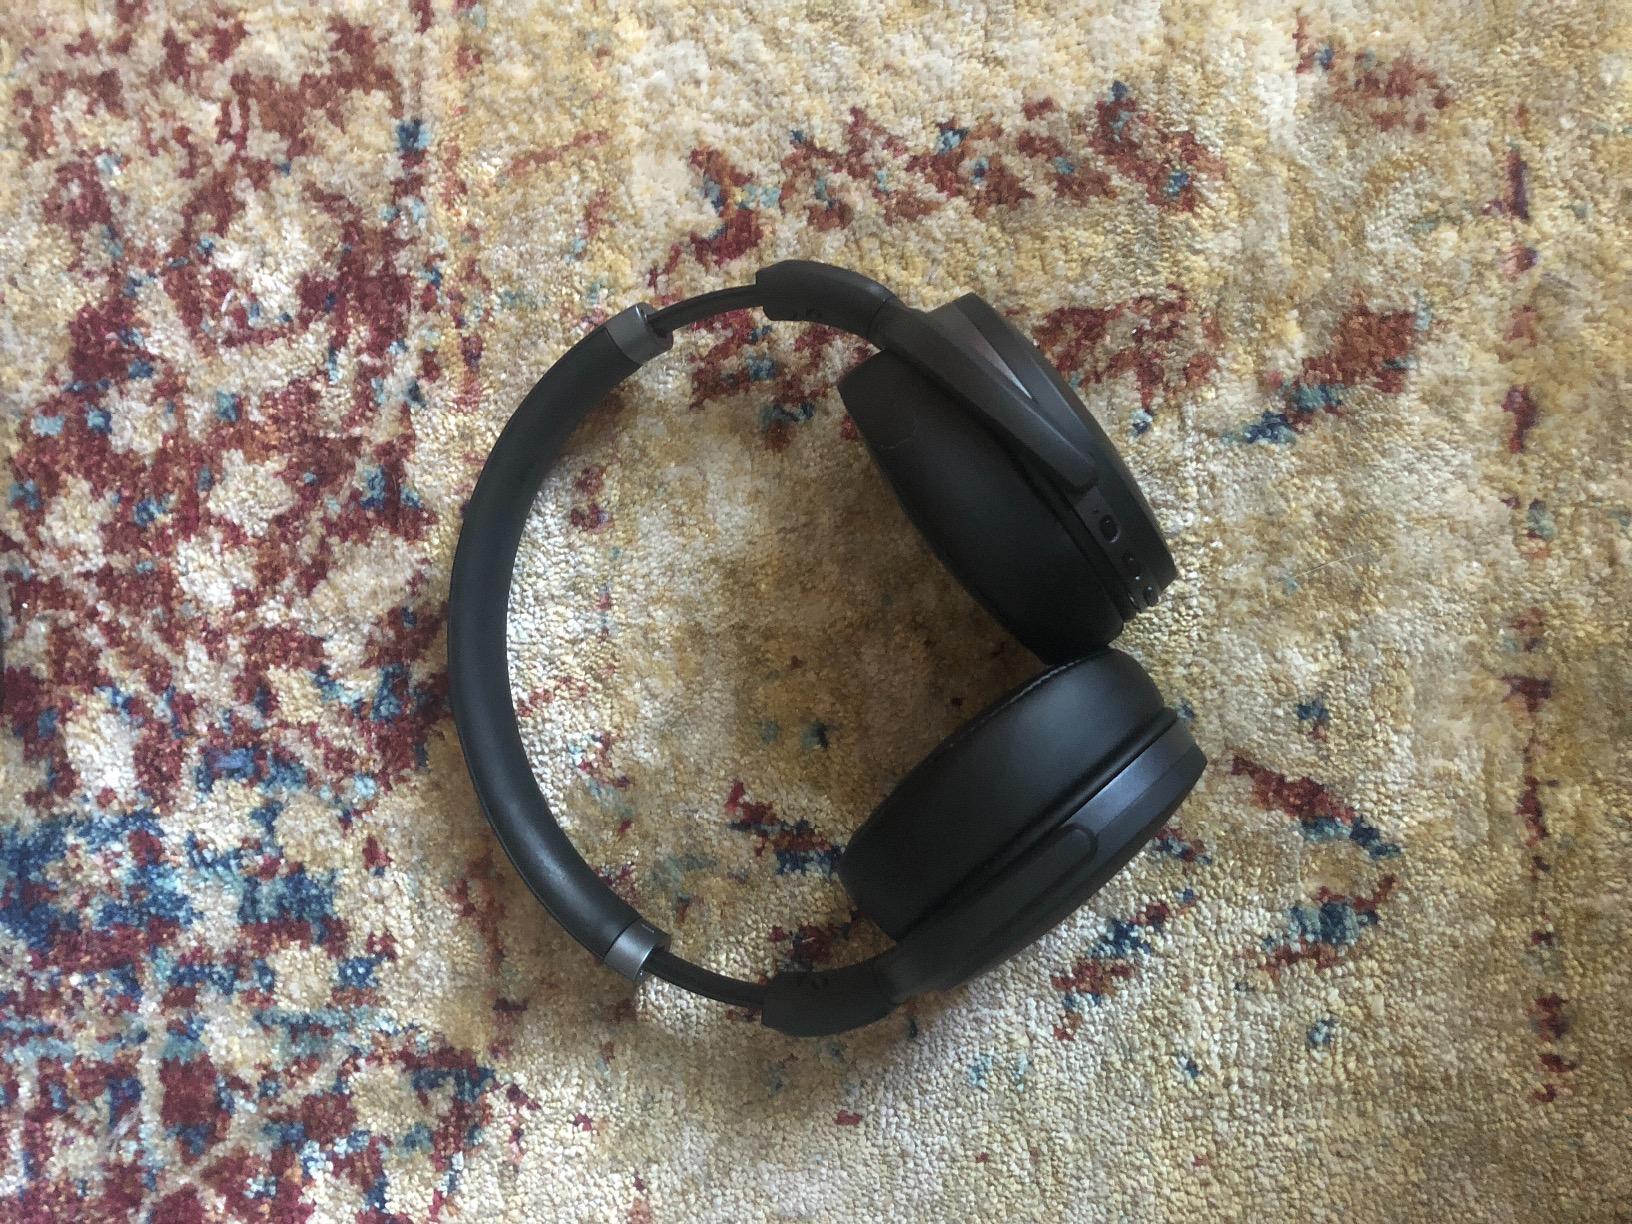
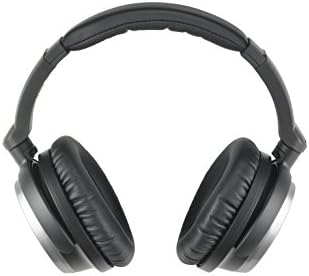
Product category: headphones
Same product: no